Mendoubia

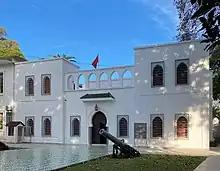
Front view of the Mendoubia, 2022

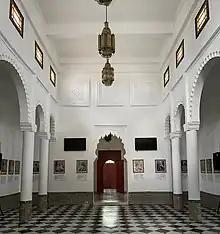
Interior hall of the Mendoubia, 2022

The Mendoubia or Mandubiyya refers to the former ceremonial mansion of the Mendoub, the representative of the Sultan of Morocco in the Tangier International Zone from 1924 to 1956 (with interruption during World War II). It now houses the commercial court of Tangier and a memorial museum.